Van's Aircraft

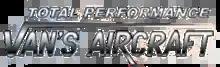
Previous company logo, used 1973-2018

RVs are deemed "Experimental Amateur Built (EAB) aircraft" by the Federal Aviation Administration in the United States and are accepted under the corresponding category by the aviation authorities in many other countries, including the United Kingdom, Canada, New Zealand and Australia. A modified version of the RV-6 was sold to the Nigerian government as a kit-assembled military trainer.